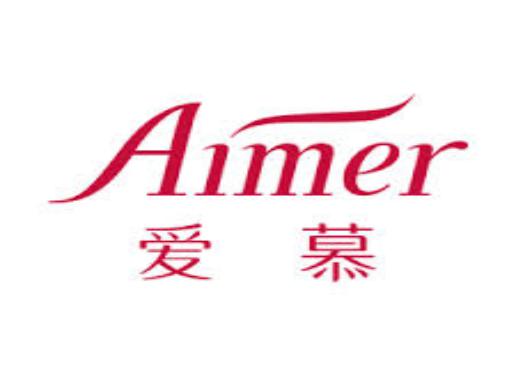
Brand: AIMER
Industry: Clothes